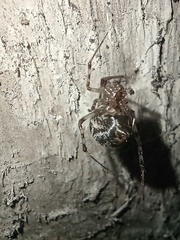
Species: Parasteatoda_tepidariorum